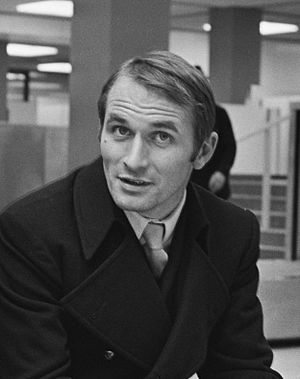
Kurt Hamrin
Kurt Roland Hamrin er en svensk tidligere fodboldspiller, der mellem 1953 og 1965 spillede 32 kampe og scorede 17 mål for Sveriges landshold. Han deltog blandt andet ved VM 1958 på hjemmebane. Her spillede han alle svenskernes kampe i turneringen, og scorede fire mål undervejs for holdet, der endte med at vinde sølv efter finalenederlag til Brasilien.